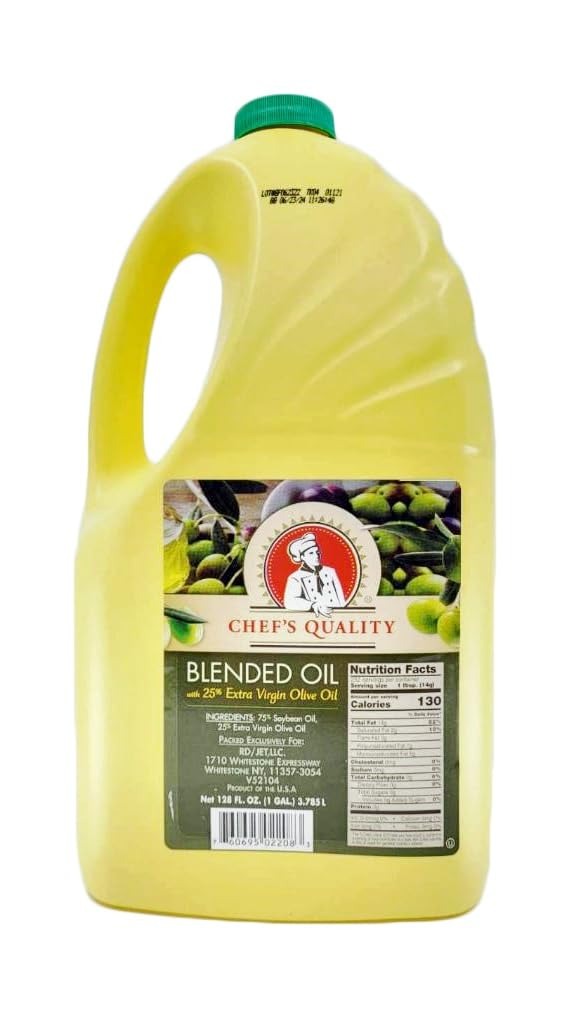
Item Name: Chef's Quality Blended Vegetable Oil and Extra Virgin Olive Oil, 128 Ounce
Bullet Point 1: Zero Transfat
Bullet Point 2: great for grilling, sautéing and pan frying
Bullet Point 3: best for cooking
Bullet Point 4: Package Dimensions: 5.08 L x 26.67 H x 12.7 W (centimeters)
Value: 128.0
Unit: ounce

Price: 32.315